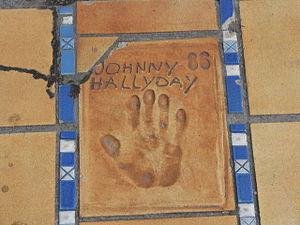
Johnny Hallyday, nom de scène de Jean-Philippe Smet, né le 15 juin 1943 dans le 9ᵉ arrondissement de Paris et mort le 5 décembre 2017 à Marnes-la-Coquette, est un chanteur, compositeur et acteur français.